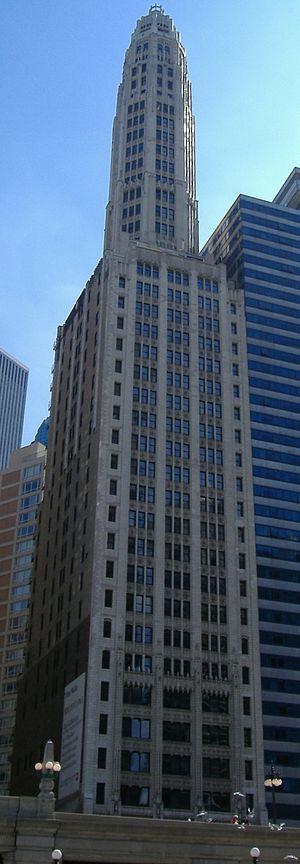
La Mather Tower est un gratte-ciel situé au 75 East Wacker Drive, dans le secteur financier du Loop à Chicago dans l'Illinois. L'immeuble se trouve dans le quartier historique de Michigan–Wacker Historic District et est répertorié sur la liste des bâtiments et lieux à découvrir dans ce quartier.